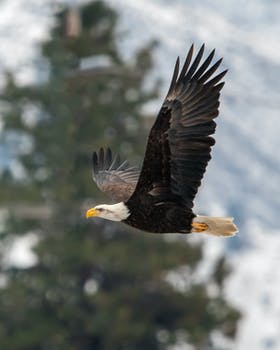
Label: No Watermark